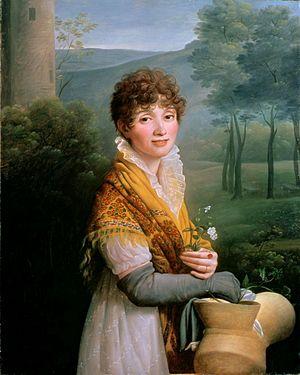
Gioacchino Giuseppe Serangeli, né en 1768 à Rome et mort en 1852 à Turin, est un peintre italien de la fin du XVIIIᵉ et du début du XIXᵉ siècle.